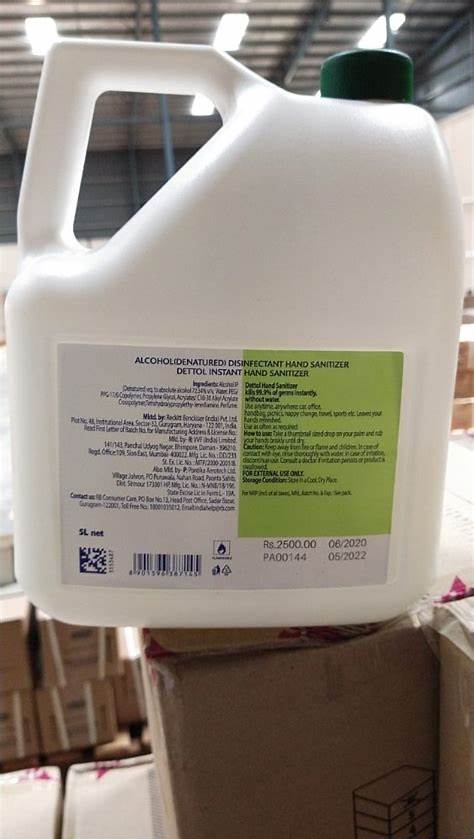
Waste category: plastic